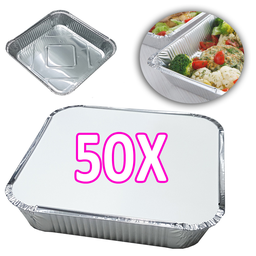
Label: metal